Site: brandenburg
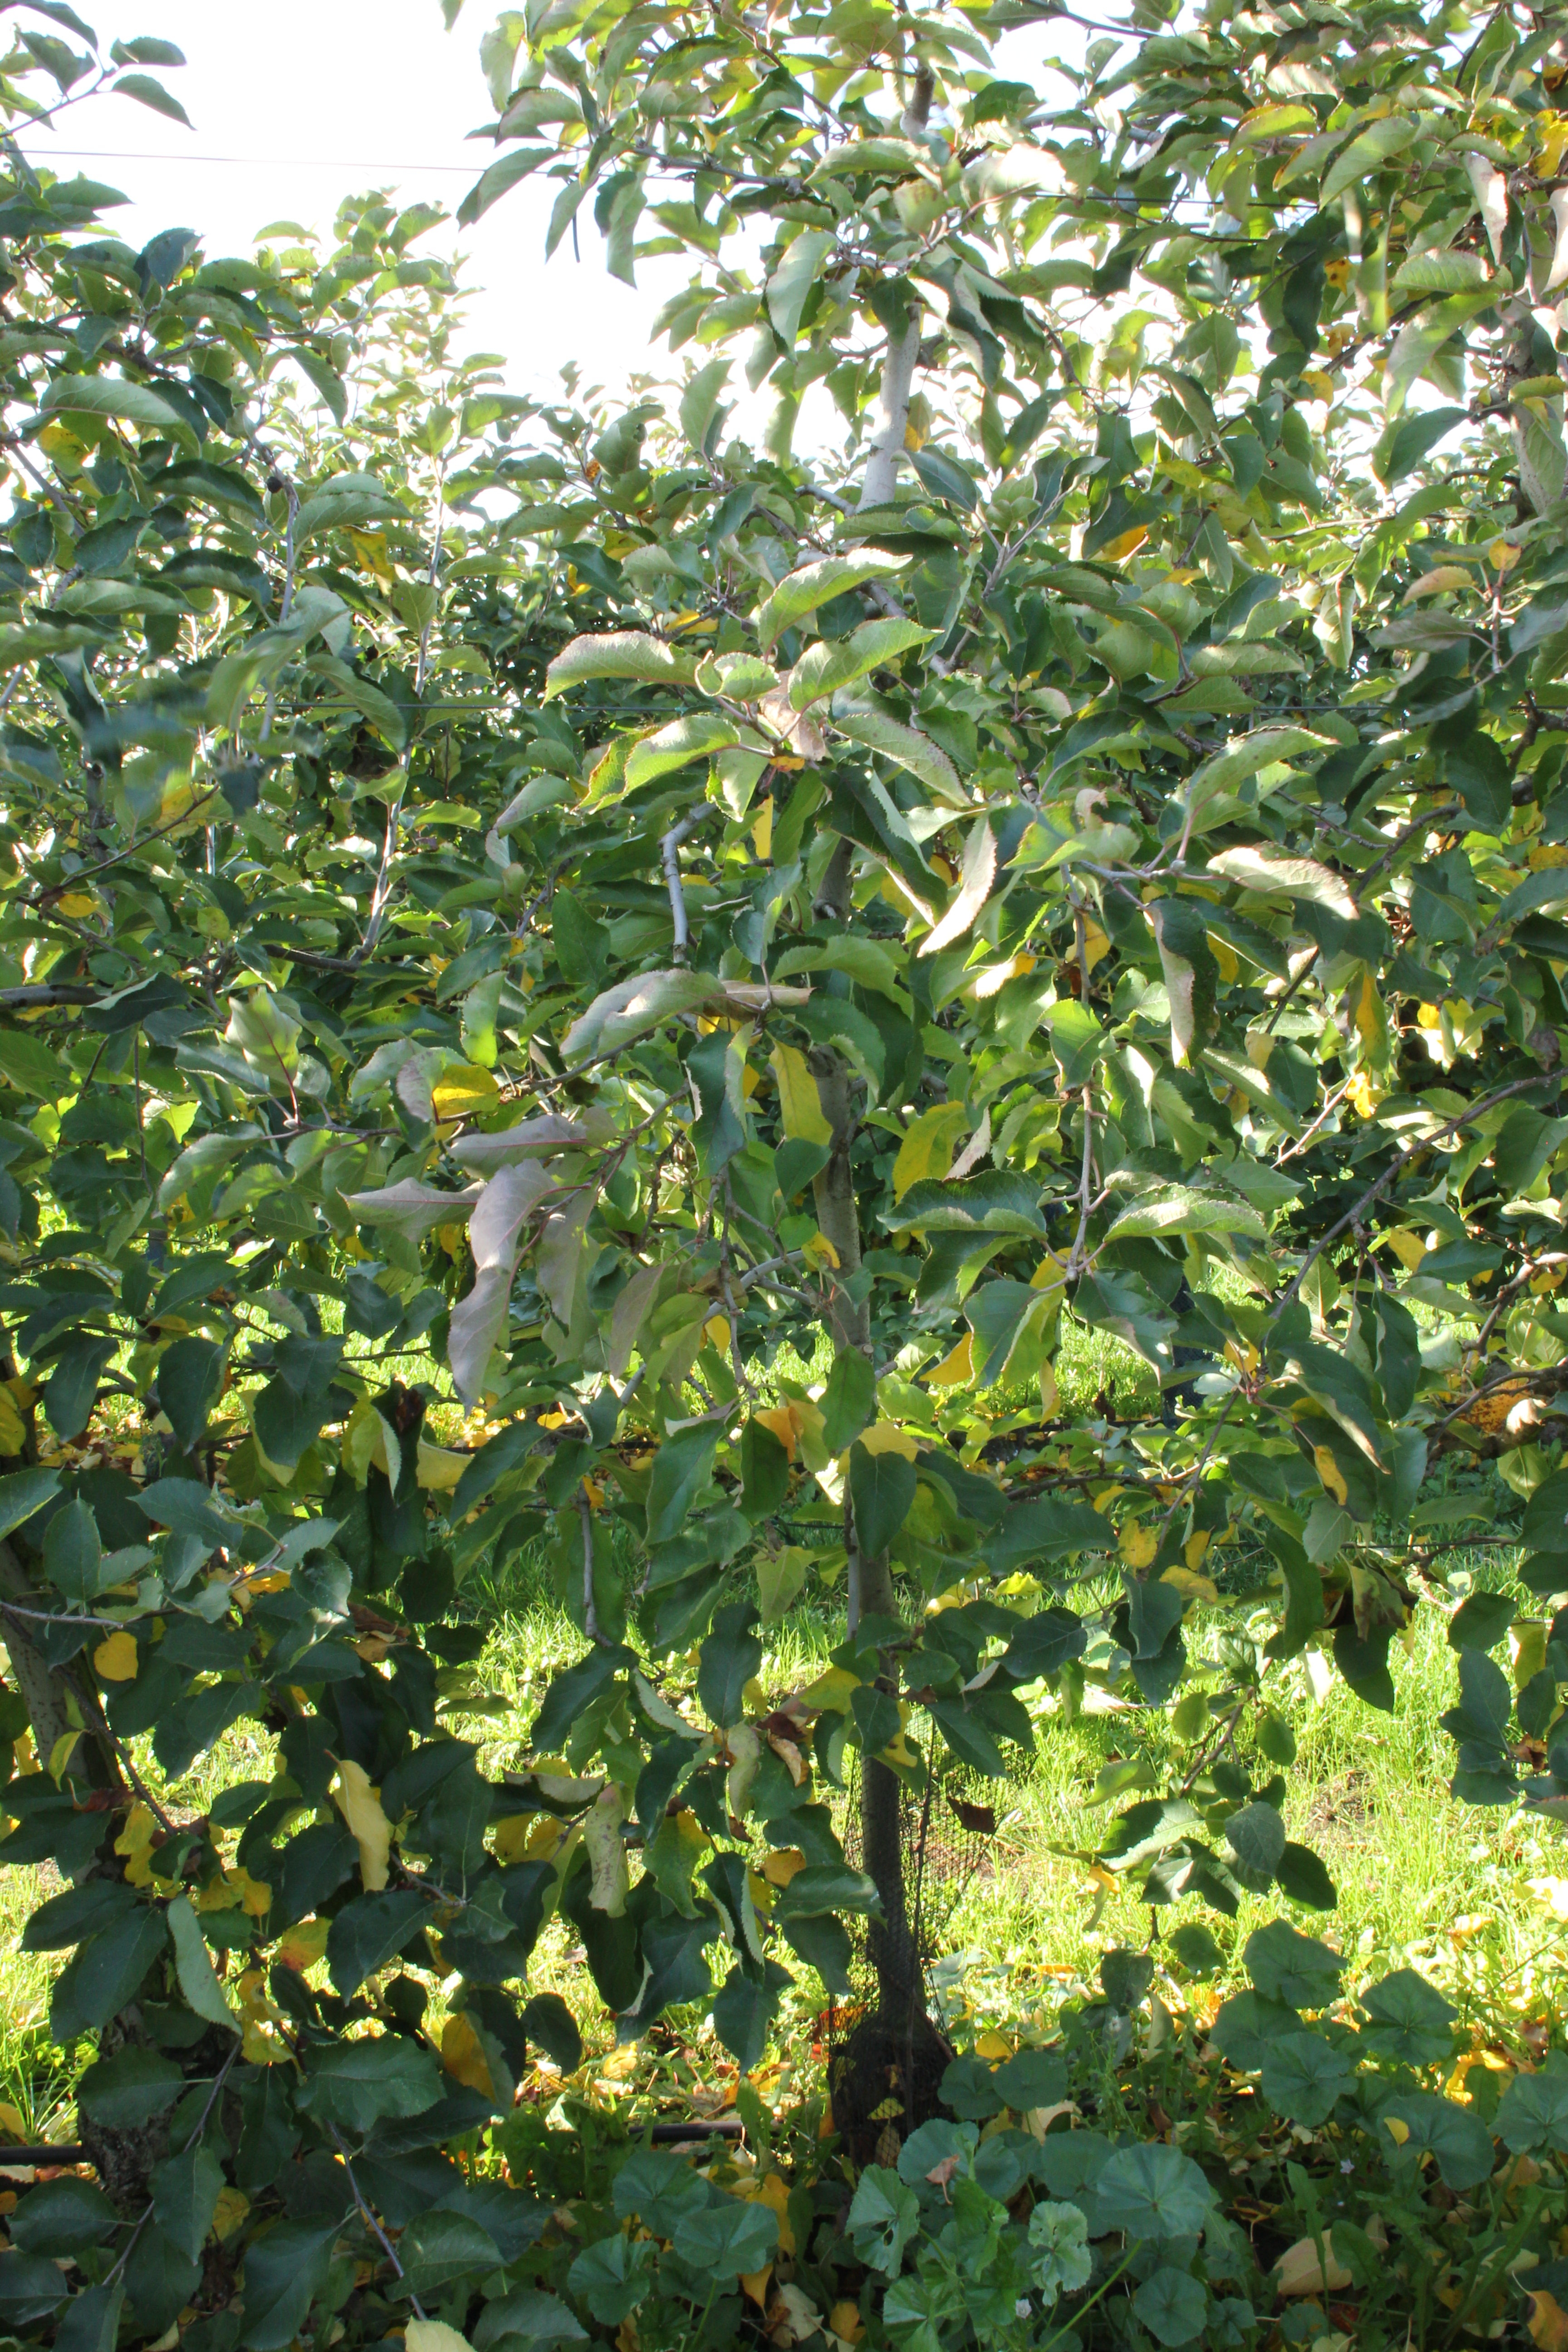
Growth stage (BBCH 91): Senescence, beginning of dormancy